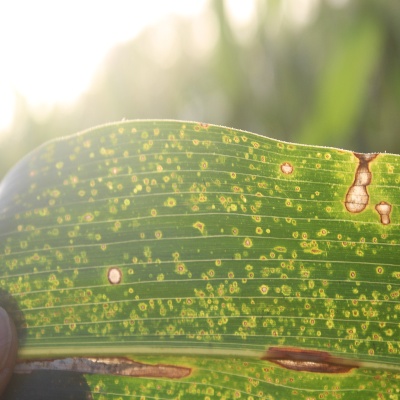
Crop: Maize
Condition: leaf spot